Daniel Dunklin

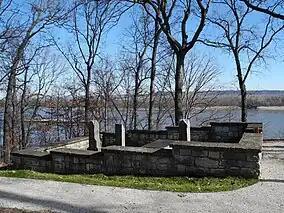
Gravesite of Daniel Dunklin in Herculaneum

Other than the aforementioned Arkansas border commission, Daniel Dunklin turned the remaining years of his life to his business and family matters. In 1840 Dunklin sold off all his property and business concerns in the Potosi area and moved to farmland near Herculaneum, Missouri. Enjoying the life of a wealthy gentleman farmer, Dunklin was caught out in the open during a severe storm. Soaked to the bone, he developed pneumonia and died shortly after on August 25, 1844. Governor Dunklin was buried in a field near his home. However, his children were not as successful in business and were forced to sell the estate. A small section was reserved as a family cemetery and the bodies of the late governor and his wife were exhumed and reburied there. Today the cemetery is maintained as the Gov. Daniel Dunklin's Grave State Historic Site.